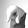
ASL letter: Q